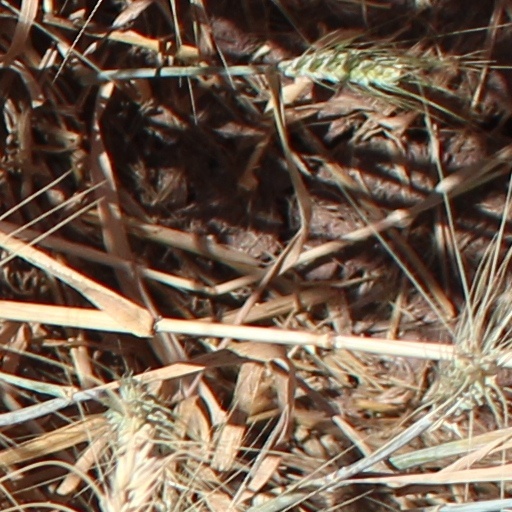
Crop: wheat